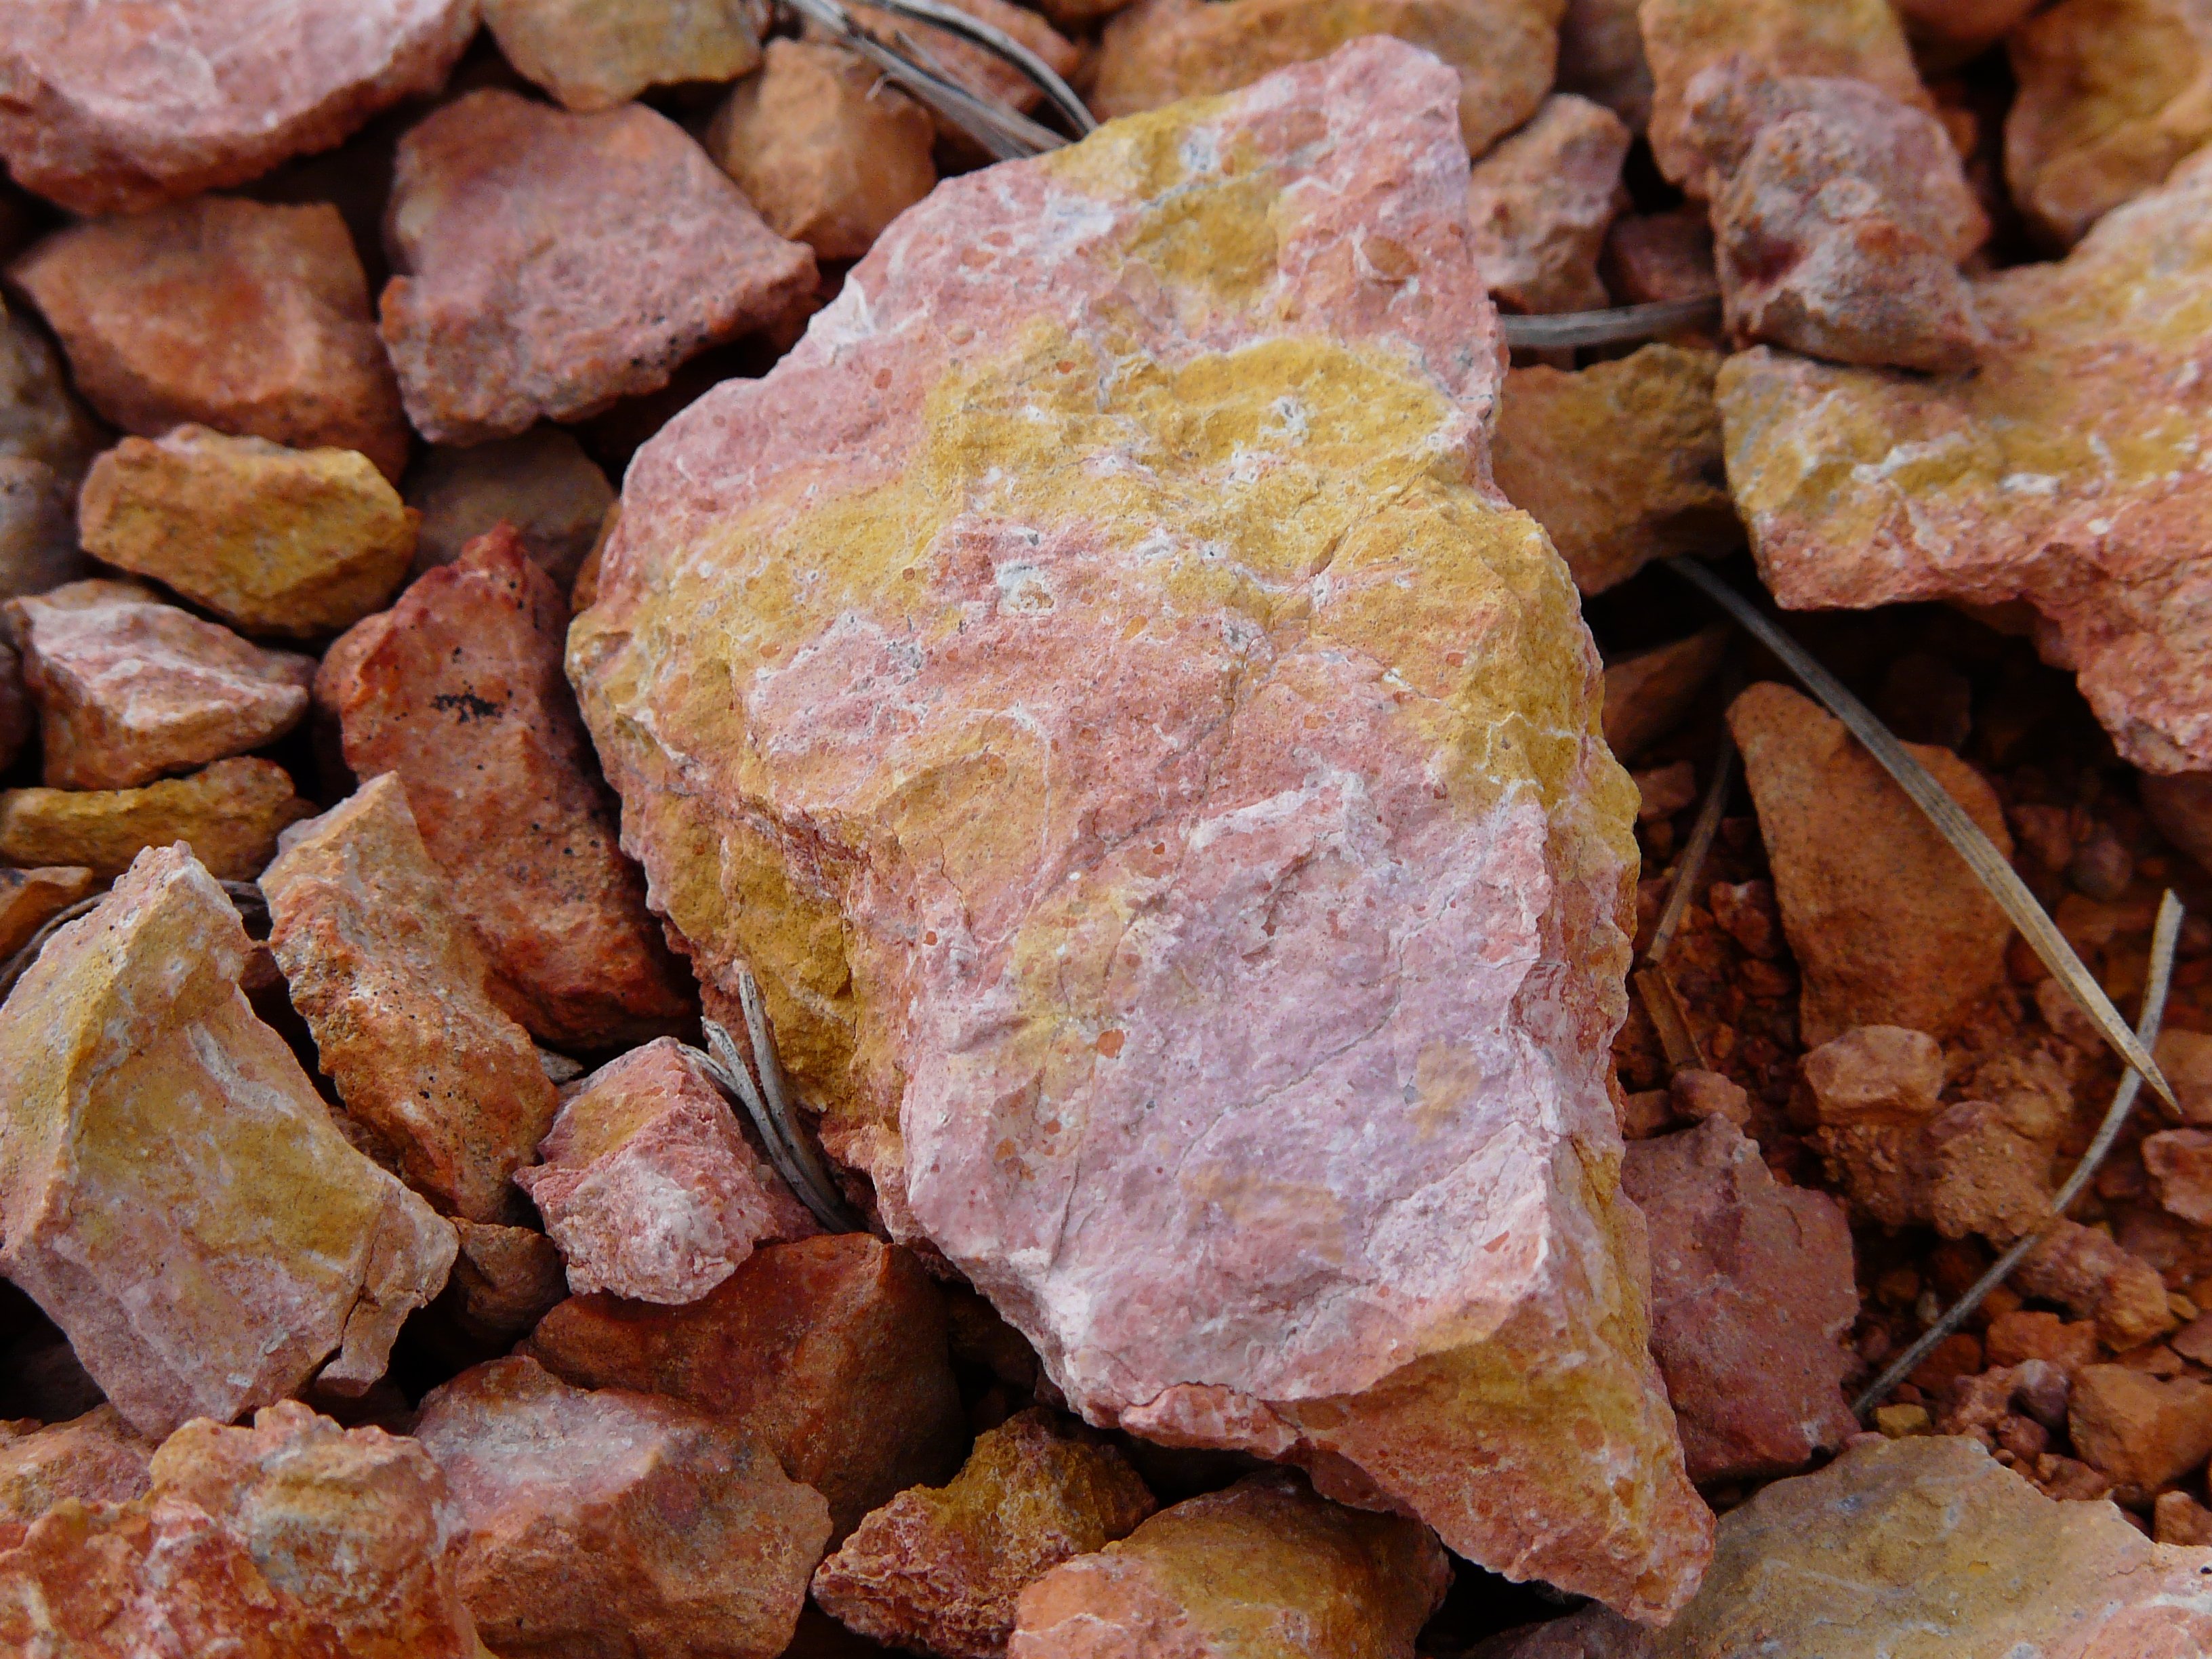
rock, wood, leaf, stone, red, color, colorful, material, rocks, geology, scree, mineral, sand stone